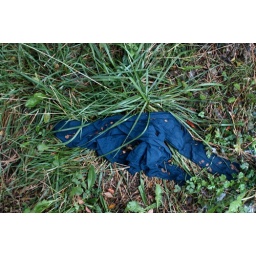
shirt in grass